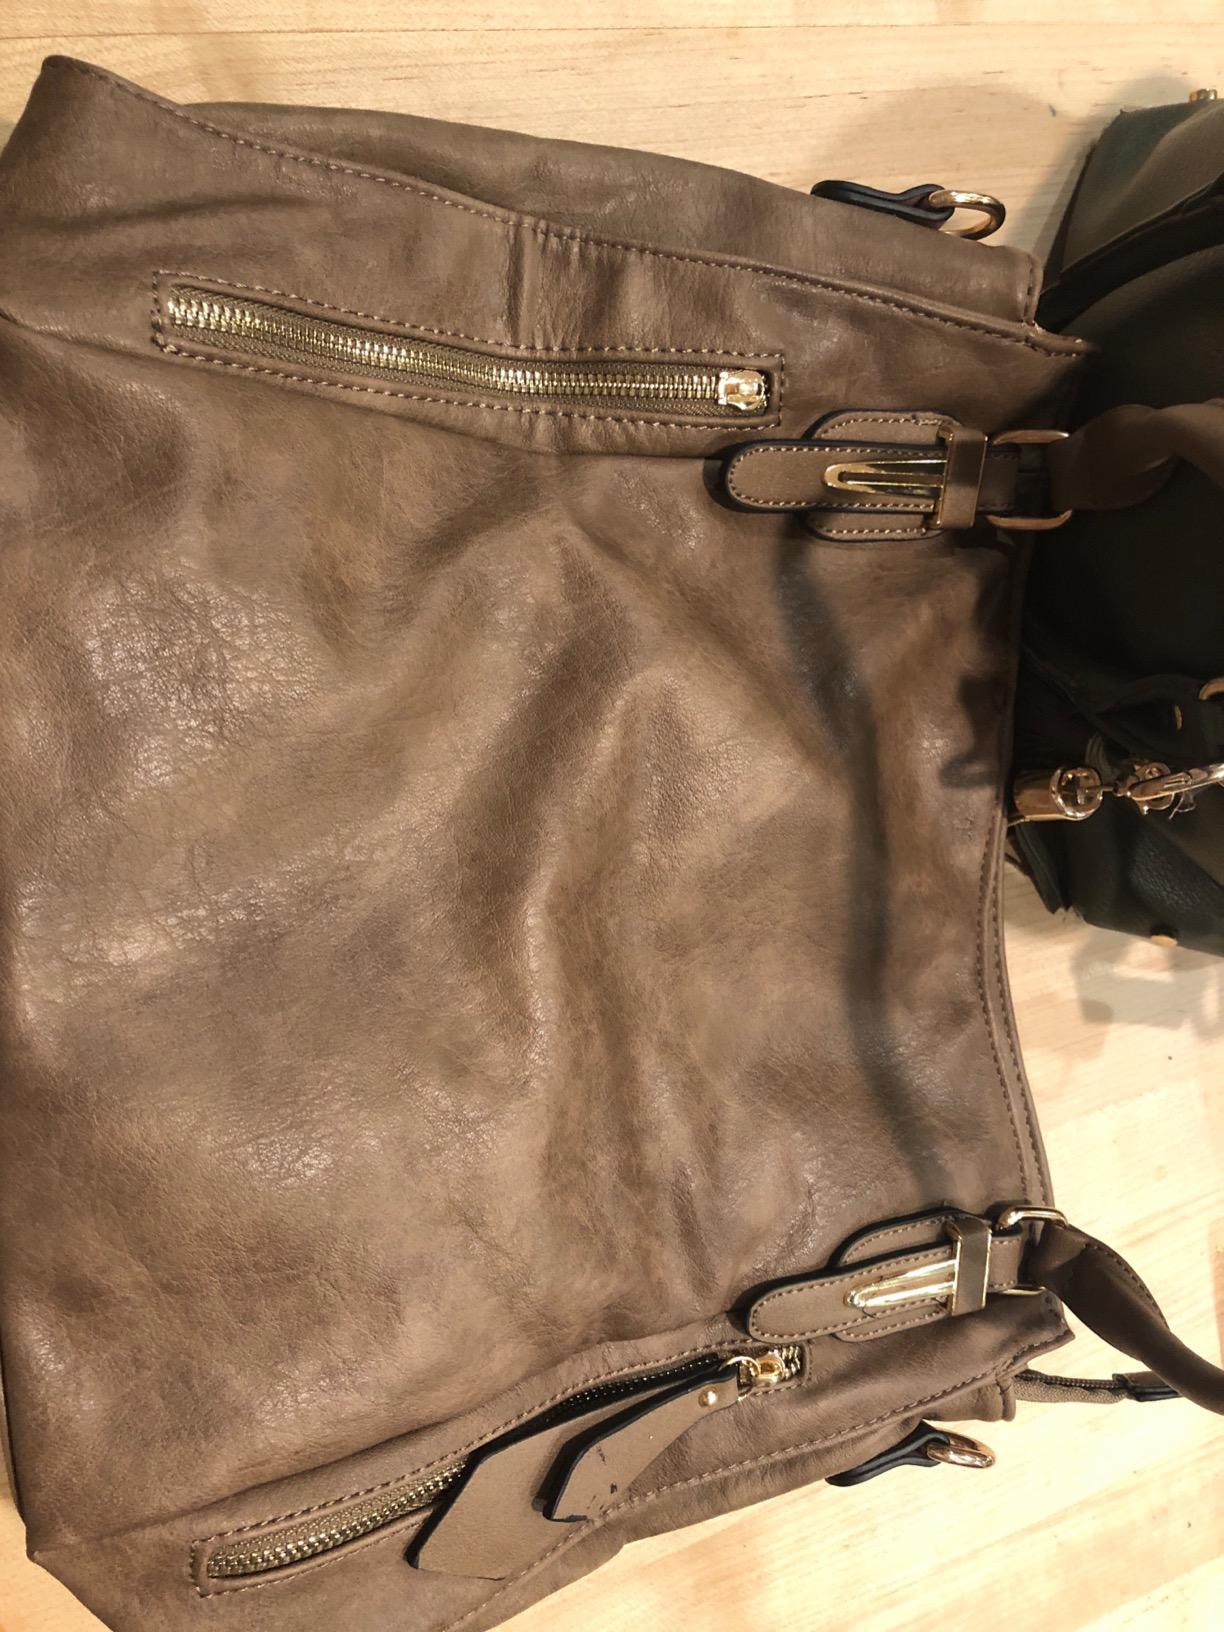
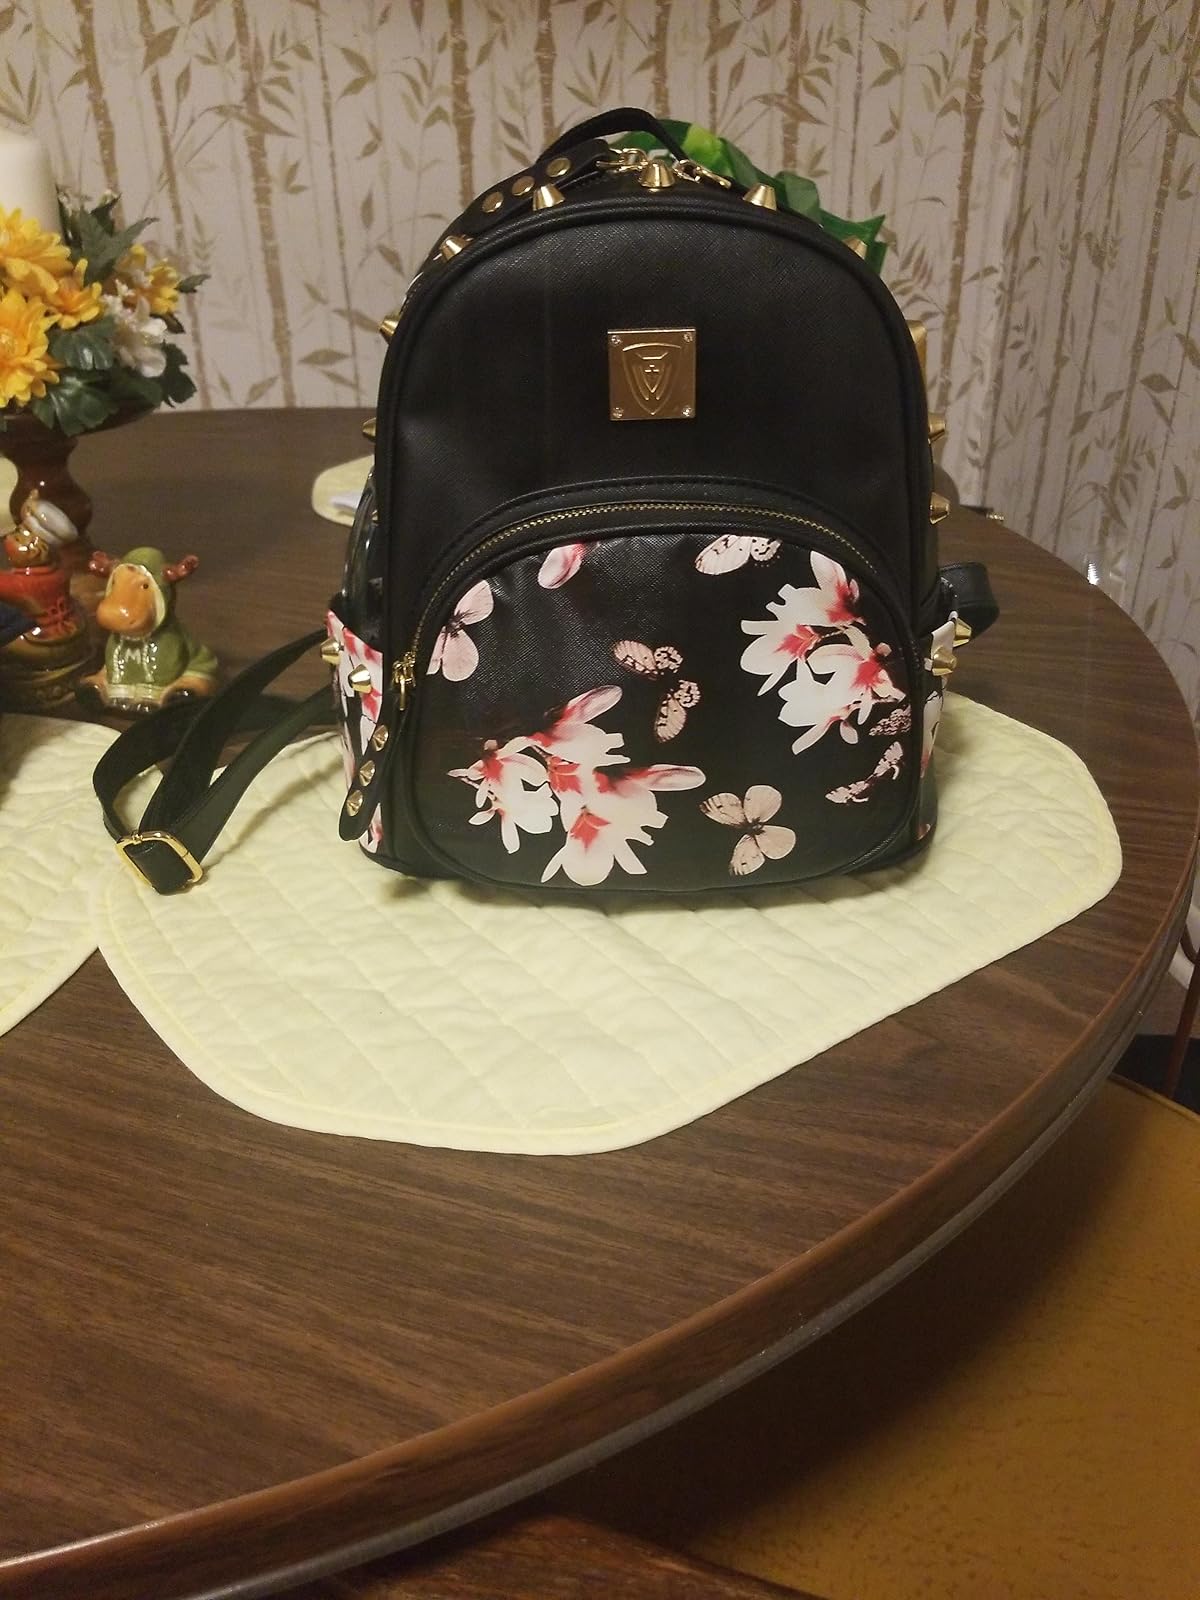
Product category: accessories_handbag
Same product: no